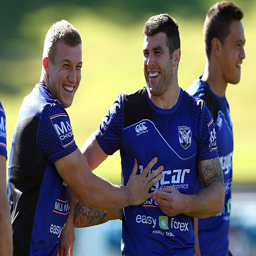
rugby players joke around during a training session .